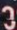
Number: 3